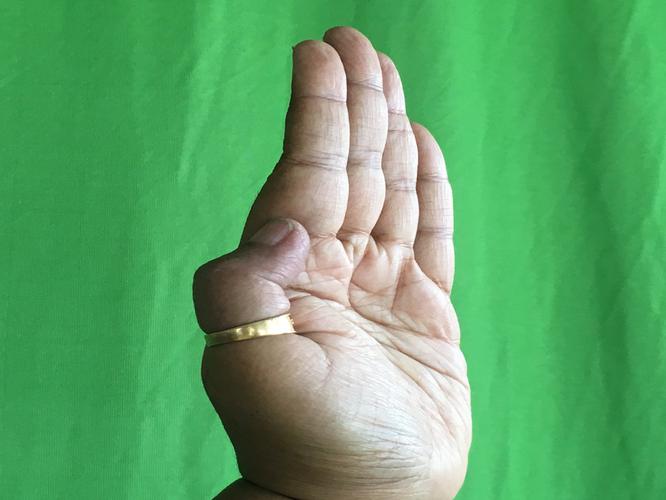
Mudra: Pathaka
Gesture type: single_hand